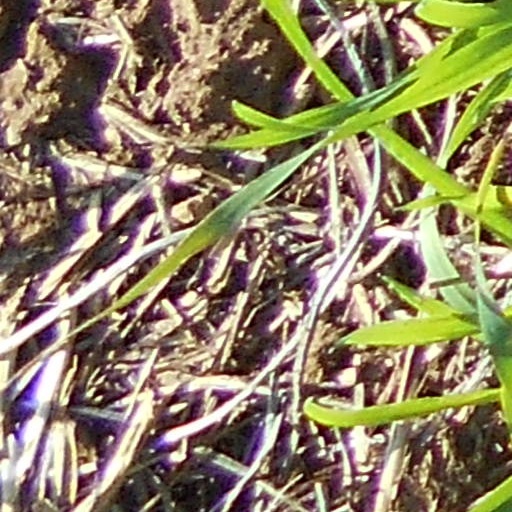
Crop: wheat